Muhammad Abu Nabbut

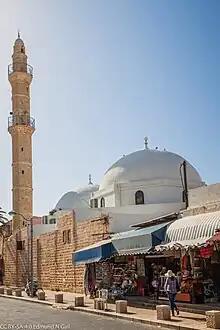
Mahmoudiya Mosque, built by Abu Nabbut in 1812

During his tenure as governor Abu-Nabbut was responsible for a large number of building projects in Jaffa, including the completion of the fortifications of the city, the renovation of the Great Mosque, the erection of two sabils (public fountains), and the construction of cotton and wool markets.